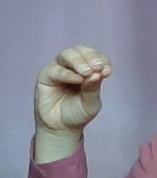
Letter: ha